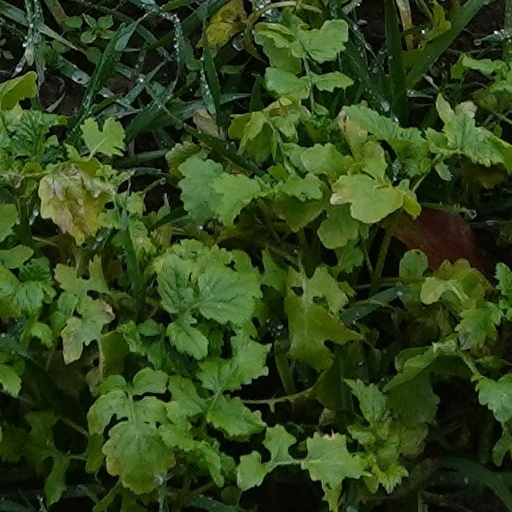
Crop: wheat